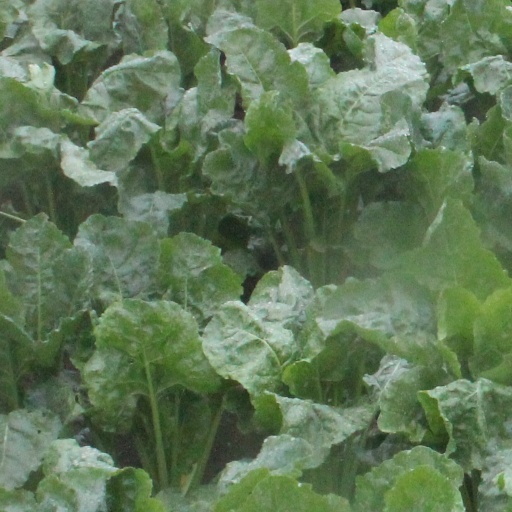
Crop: sugar beet